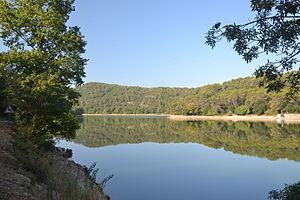
Lac de Carcès
Carcès est une commune française située en pays de la Provence Verte dans le département du Var, en région Provence-Alpes-Côte d'Azur.
Le lac Sainte Suzanne, communément appelé Lac de Carcès est un lac de la région française Provence-Alpes-Côte d'Azur, dans le département du Var provenant de la confluence des rivières le Caramy et l'Issole, et du fleuve l'Argens.